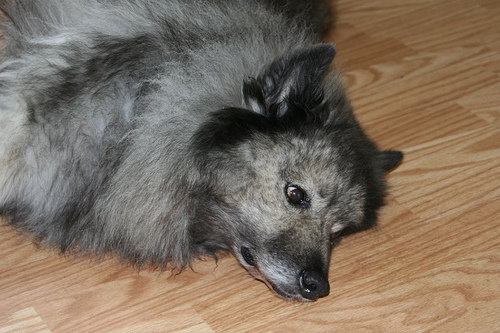
Animal: dog
Breed: keeshond